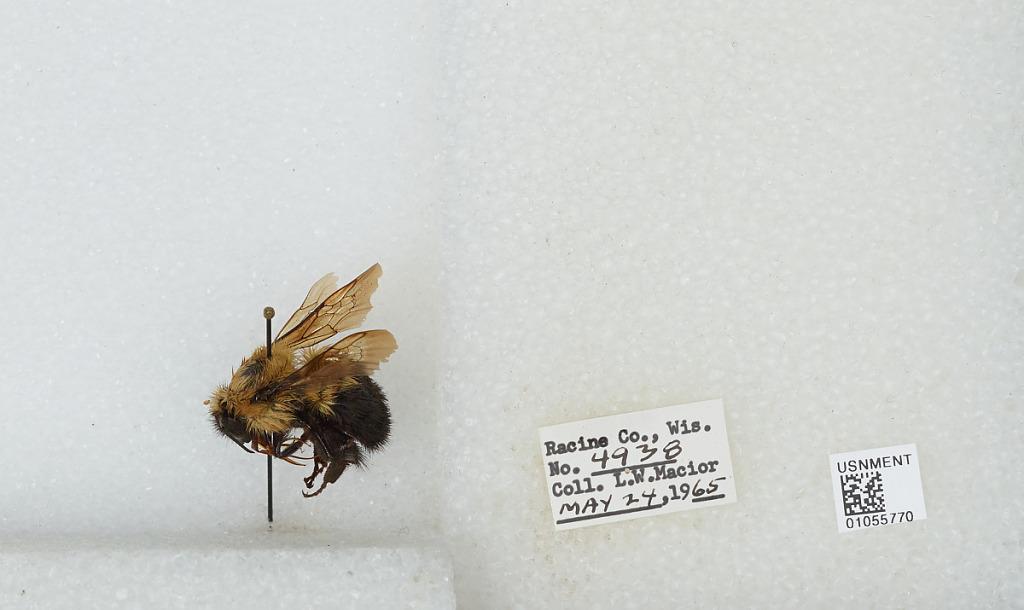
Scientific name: Bombus (Pyrobombus) bimaculatus Cresson
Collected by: L. Macior
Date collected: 1965-5-24
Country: United States
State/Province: Wisconsin
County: Racine
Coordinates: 42.78, -87.76